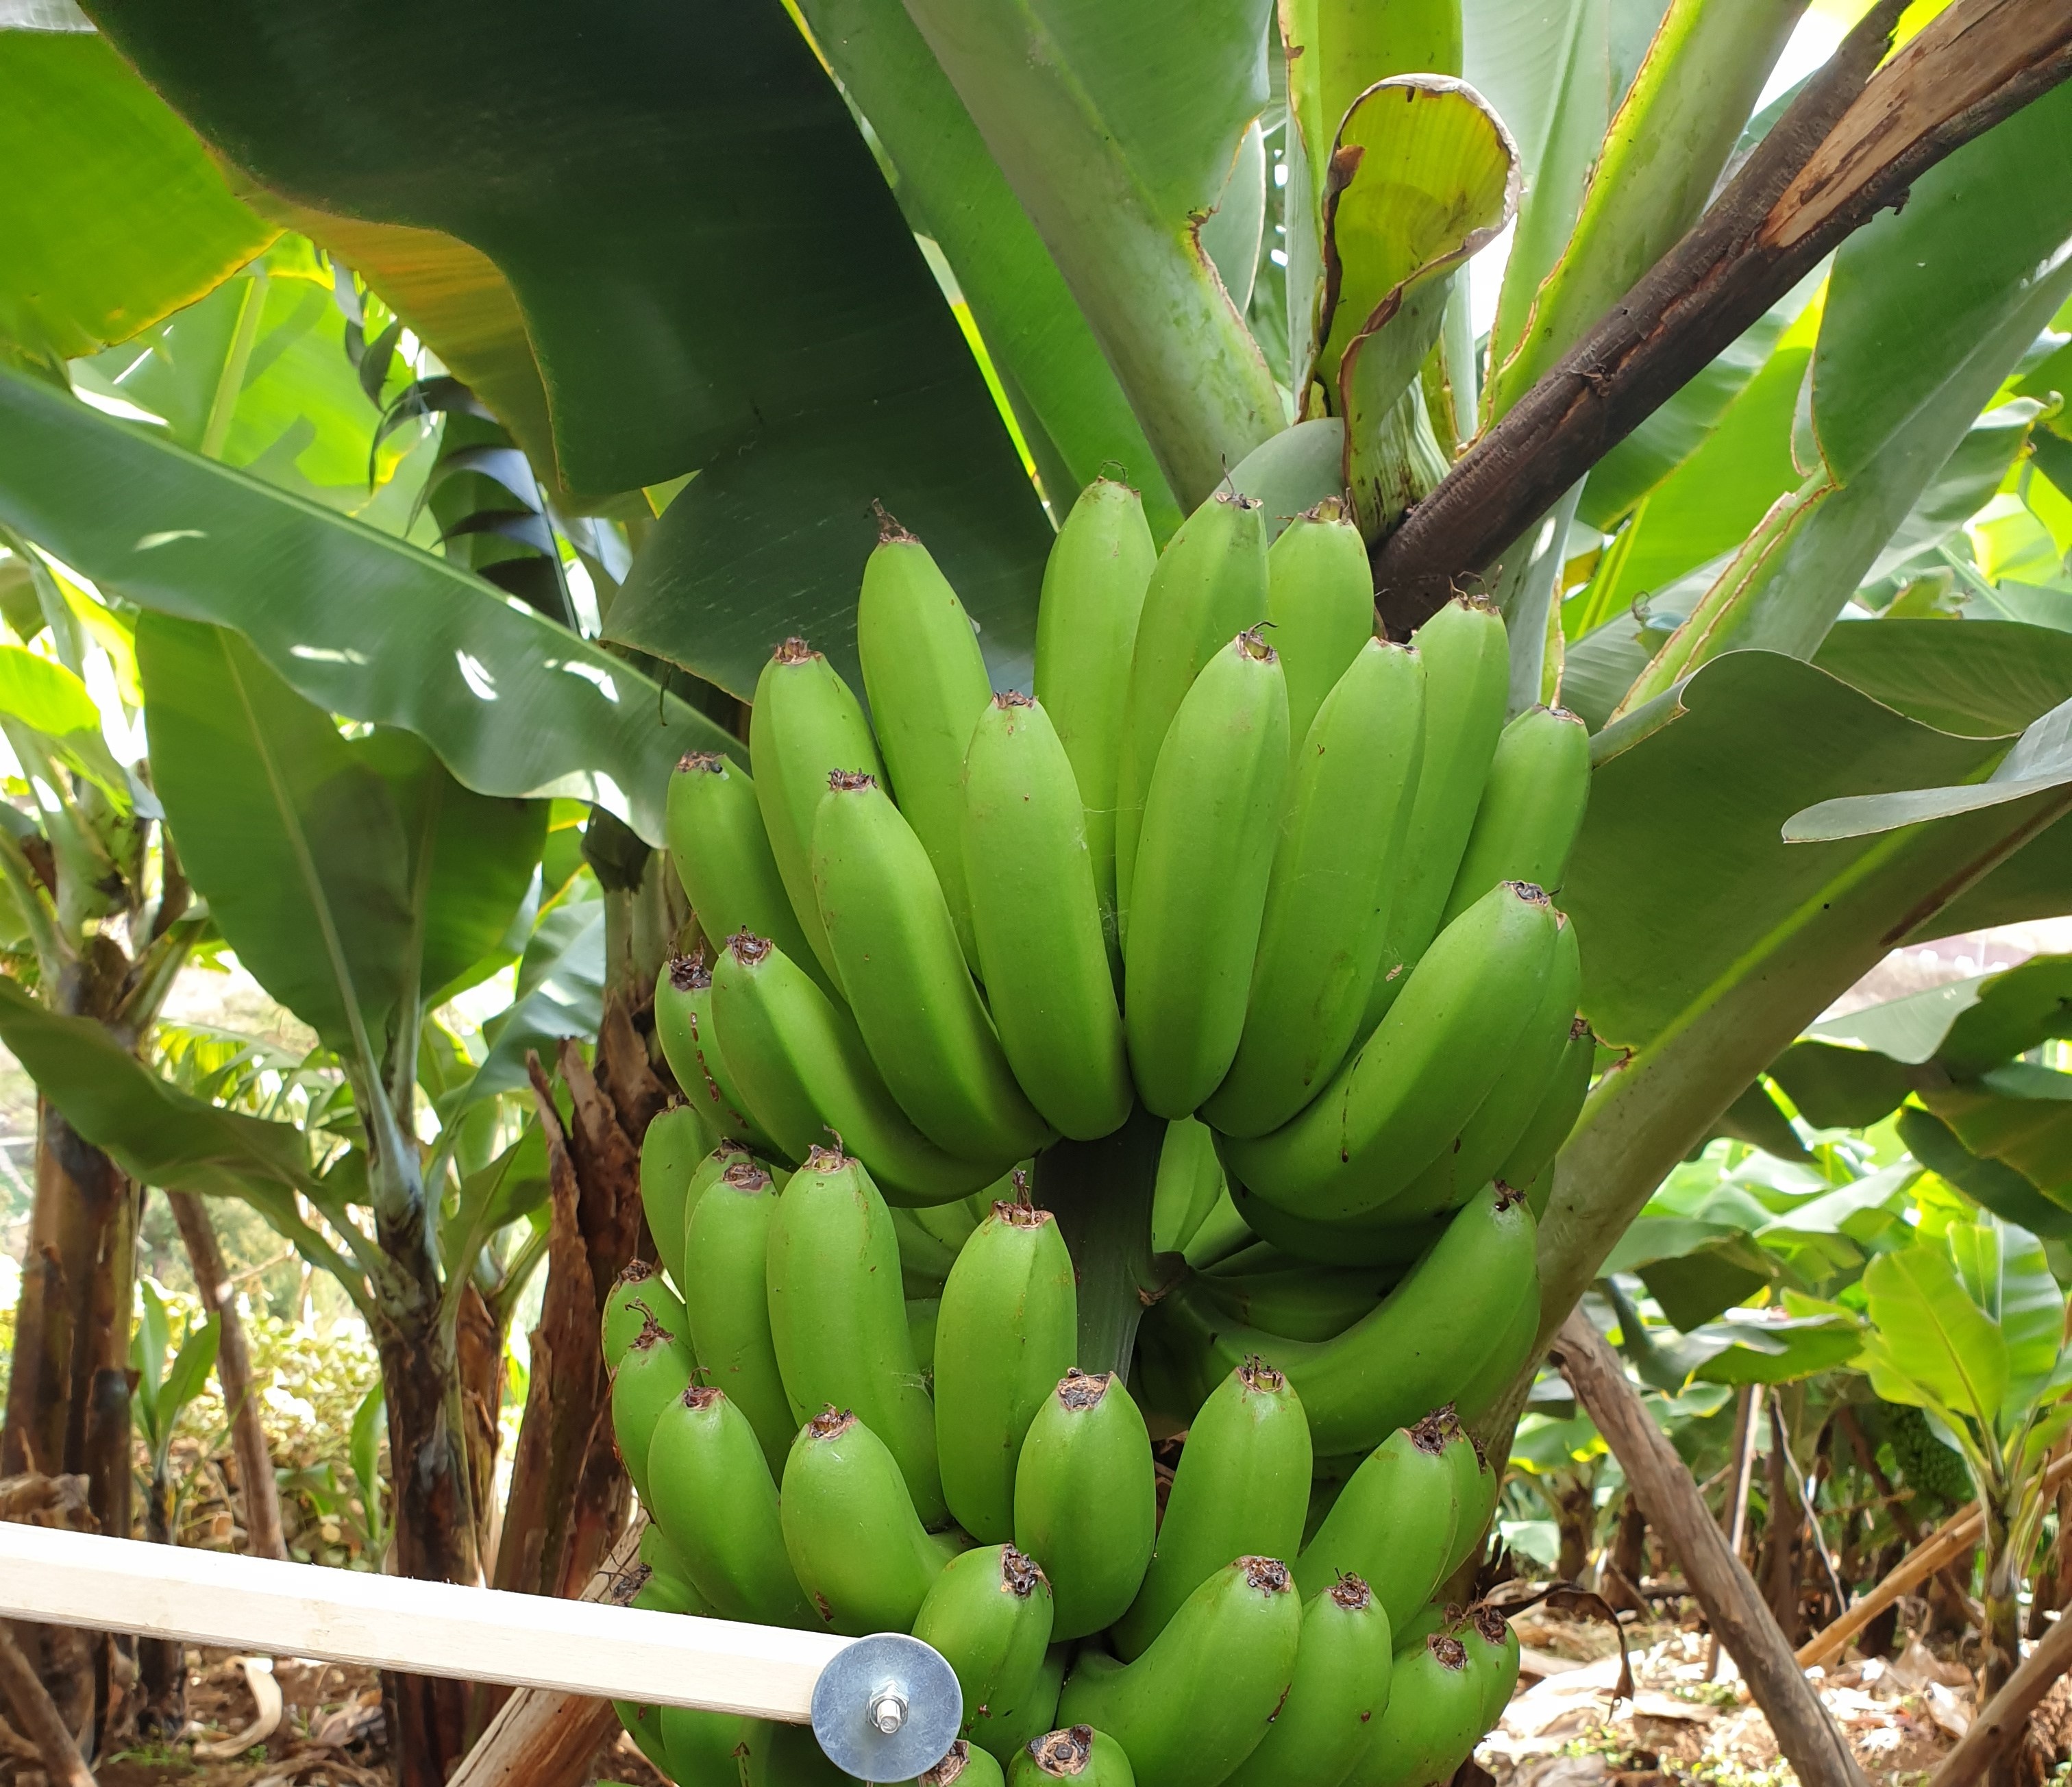
Label: Keep